Fred Upton

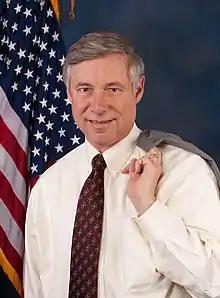
Official portrait, 2013

Frederick Stephen Upton (born April 23, 1953) is an American politician who served as a U.S. representative from Michigan from 1987 to 2023. A member of the Republican Party, he represented Kalamazoo and much of southwestern Michigan for 18 terms before retiring in 2023.